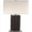
Label: lamp